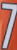
Number: 7